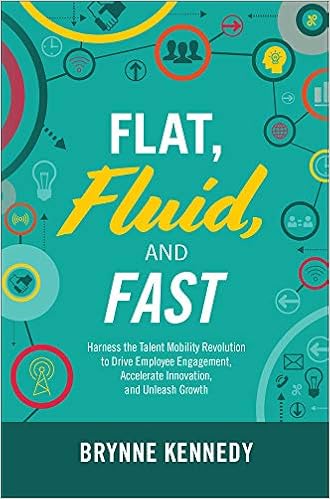
Flat, Fluid, and Fast: Harness the Talent Mobility Revolution to Drive Employee Engagement, Accelerate Innovation, and Unleash Growth
Category: Books
From the Publisher Brynne Kennedy is an American entrepreneur and candidate for US Congress in California's Fourth Congressional District (CA-04). She is the Founder of Topia, a relocation and talent mobility company in California, used by customers worldwide. While CEO she grew the company to global operations, raised $100 million and helped tens of thousands of families transition to new jobs and communities. While leading Topia in California, Brynne also founded Mobility4All, a charitable initiative that supported refugees during the Syrian War. Brynne has also worked with TechNet to advise California State and Federal lawmakers on policies for economic growth and entrepreneurship. Brynne holds a B.A. in History from Yale and an MBA from London Business School. From the Back Cover "Workers today are more mobile than ever -- whether they're telecommuting from a kitchen table or relocating to another continent. How can you support these folks while ensuring you have the talent you need, where you need it, when you need it? Flat, Fluid, and Fast has the answers."- Daniel H. Pink , author of When, Drive , and To Sell is Human "A powerful book on how businesses, careers, and teams are changing amid disruptions and new generations in the workplace. It is a must-read for anyone interested in how to grow jobs and create policies to support the new world of work."- Stephan Kasriel , CEO of Upwork, the world's largest freelancing website, and World Economic Forum Co-Chair, Global Futures Council on the New Social Contract. "Global talent mobility is now a hallmark of high-performing organizations. Brynne's book is a wonderful overview of this critical area, filled with important best-practices for every organization."- Josh Bersin , Global Industry Analyst, Founder Bersin by Deloitte "Kennedy tells leaders how to take advantage of the talent mobility revolution to successfully navigate the future of work, support workers through transitions and build talent strategies that attract, retain and engage workers. Every business and talent leader must read it!"- Damon Berkhaug , Global Head of Talent Acquisition, LAM Research " Kennedy provides a set of tools and way of thinking that are indispensable in a world of rapid technical and sociological change."- Rob Siegel, Lecturer in Management, Stanford Graduate School of Business "A practical, insightful and well-informed guide for leveraging the mobility revolution to create a more connected, motivated and effective workforce. It's a must read."- Greg Satell, author of Cascades , and Mapping Innovation About the Author Brynne Kennedy is an American entrepreneur and candidate for US Congress in California's Fourth Congressional District (CA-04). She is the Founder of Topia, a relocation and talent mobility company in California, used by customers worldwide. While CEO she grew the company to global operations, raised $100 million and helped tens of thousands of families transition to new jobs and communities. While leading Topia in California, Brynne also founded Mobility4All, a charitable initiative that supported refugees during the Syrian War. Brynne has also worked with TechNet to advise California State and Federal lawmakers on policies for economic growth and entrepreneurship. Brynne holds a B.A. in History from Yale and an MBA from London Business School.
Features: Capitalize on the radical new realities of artificial intelligence, changing demographics, and the explosion of the freelance economy | In just a few short years, employee mobility will be an imperative for every business, as millions of jobs disappear practically overnight―victims of artificial intelligence and automation – and new jobs are created. The competition for talent will be fierce, and you’re going to have to make major changes in the ways you hire, manage, and retain top performers. | Flat, Fluid, and Fast | delivers the tactics and strategies you need to create a disruption-proof company during the talent mobility revolution. It walks you through the entire process, providing expert advice on new ways to:  • Draw top talent to your company• Implement new training programs• Create employee mobility plans • Design innovative career paths for staff• Operate an adaptable organization for long-term success• Understand policies to support this new world of work across America | Flat, Fluid, and Fast | takes you beyond merely surviving the coming change. It equips you to seize the opportunities this change affords, to beat out the competition, and to become the dominant player in your industry.  And, it equips everyone in America to understand the government policies that are needed to unleash growth, create new jobs and support all workers amid this radical new world of work. | The talent mobility revolution is around the corner. Use this peerless resource to plan and build now―so when the workplace of tomorrow becomes the workplace of today, your company and career is already flat, fluid, and fast.